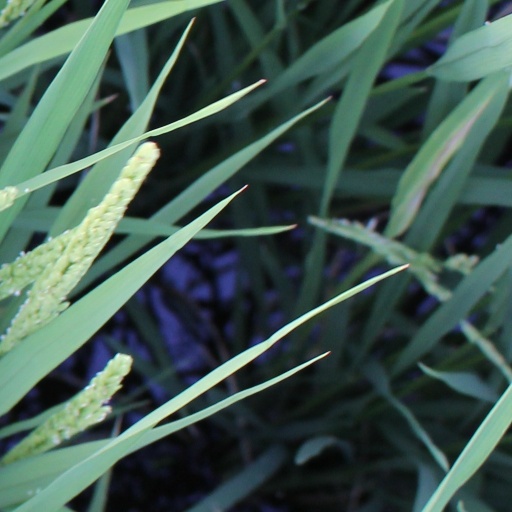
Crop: rice